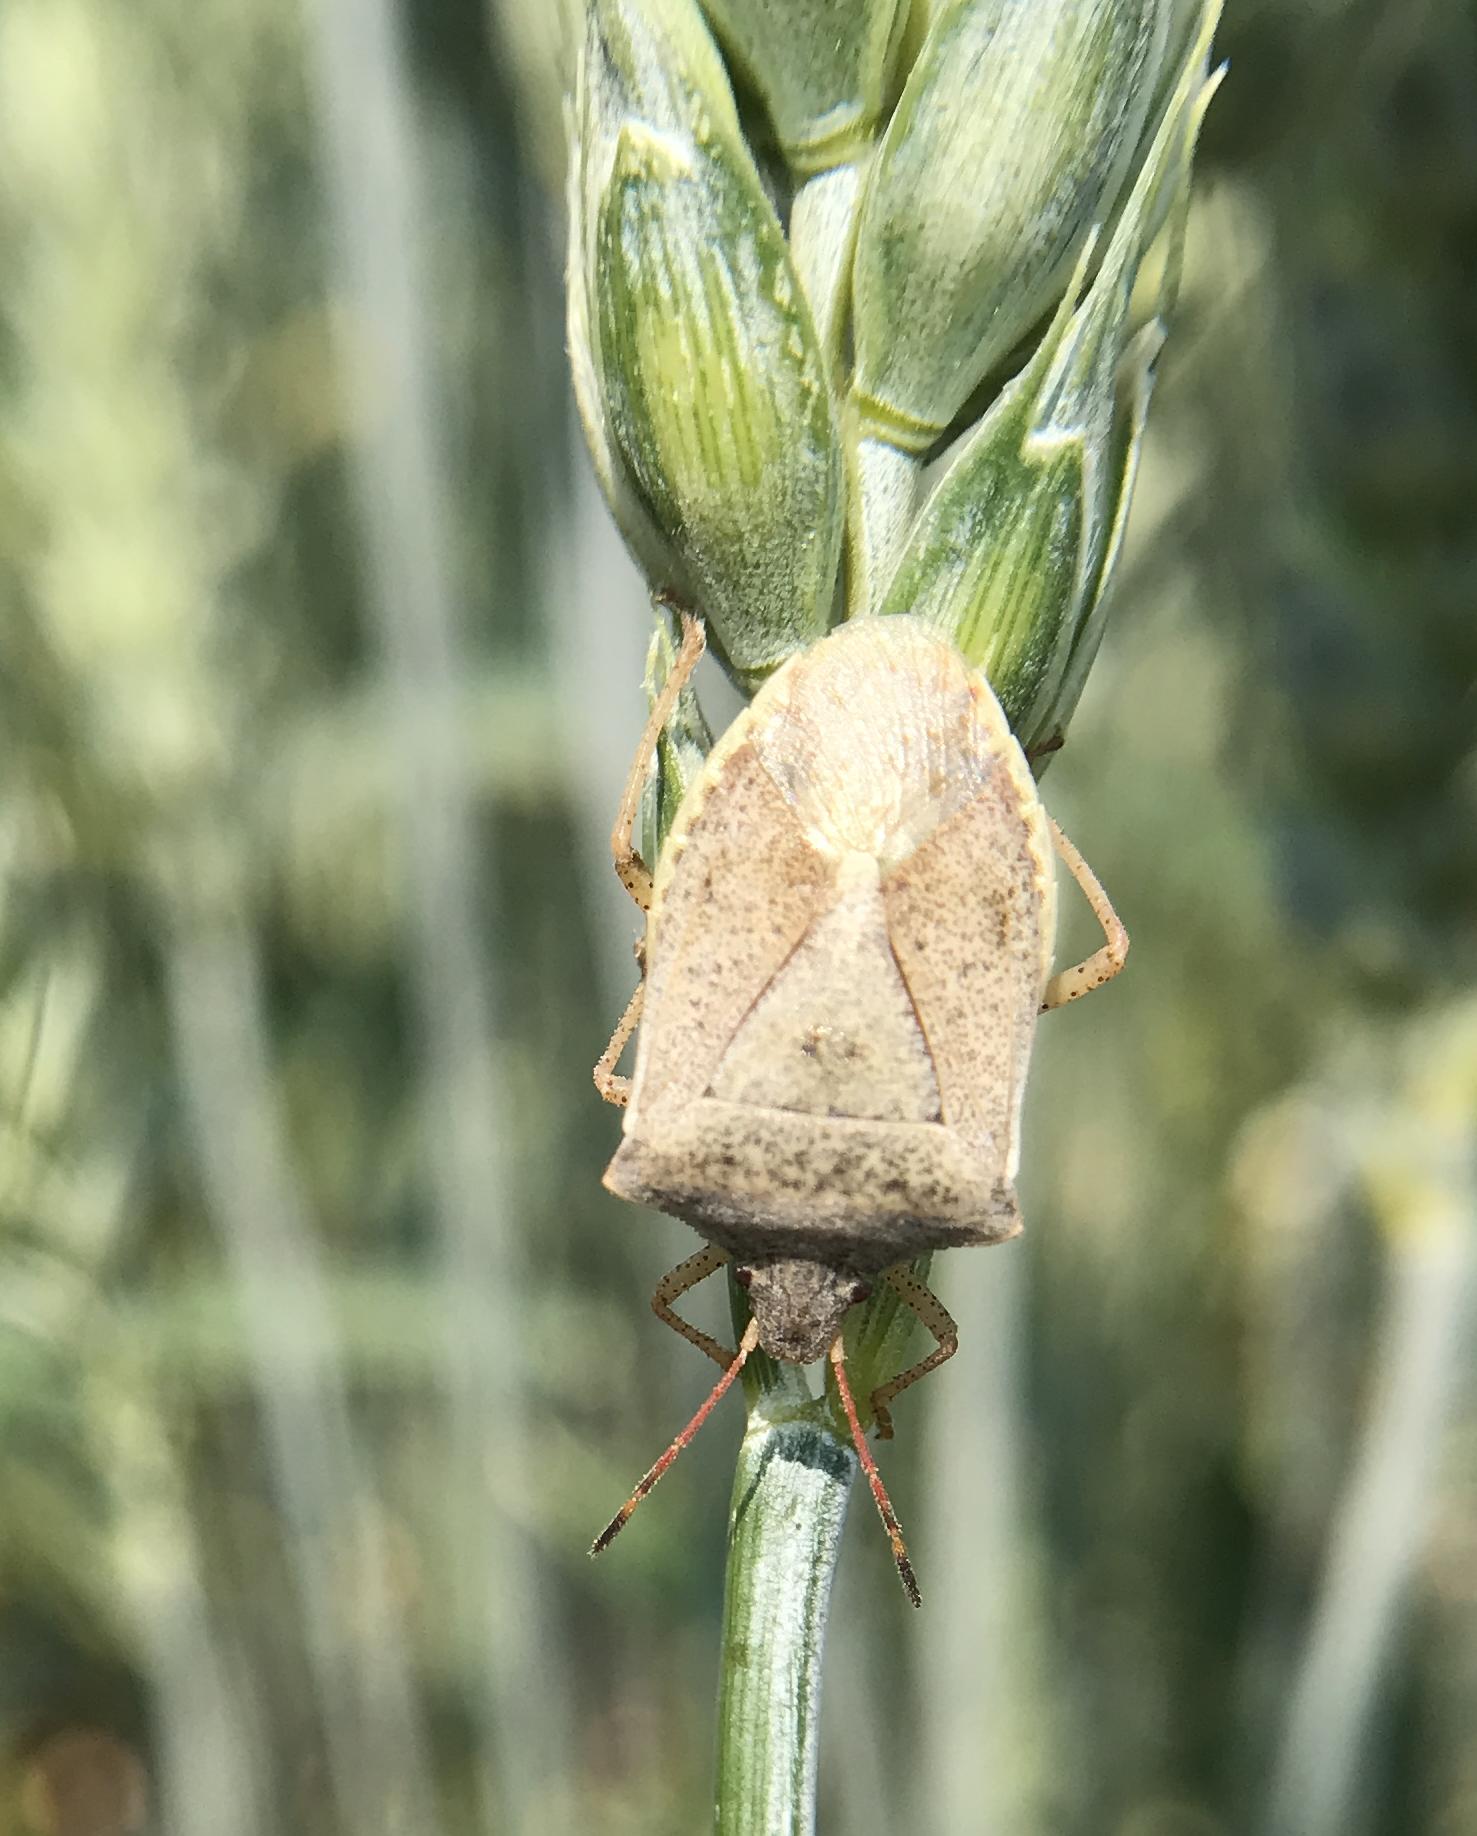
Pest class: stink_bug